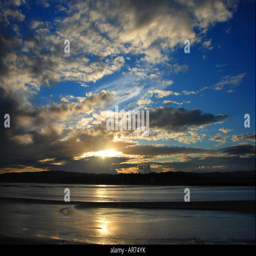
sunset in a stormy sky